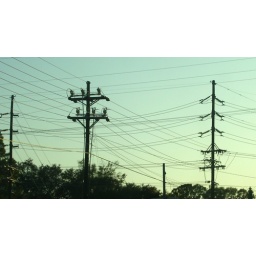
Another older LUS switch, just inches above wooden cross arms